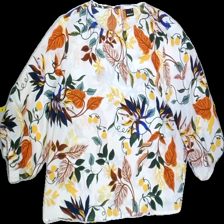
View: front
Type: Blouse
Category: Ladies
Brand: Gina Tricot
Colors: Multicolor, White, Green, Blue, Yellow, Brown, Orange, Black, Pink
Material: 100%polyester
Pattern: Floral print
Cut: Regular, C-collar
Size: 36
Season: All
Trend: No trend
Stains: Yes
Price range: 50-100
Recommended usage: Export